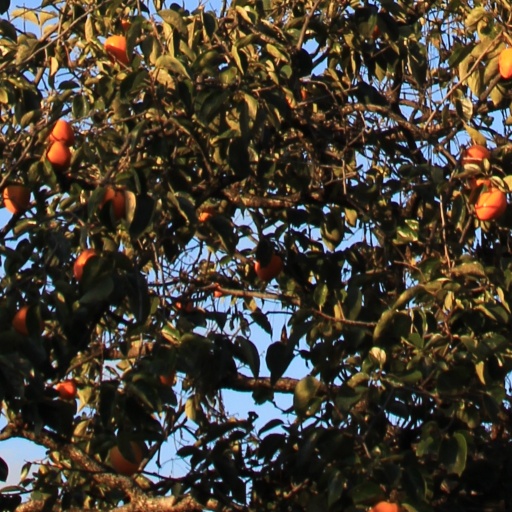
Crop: grape